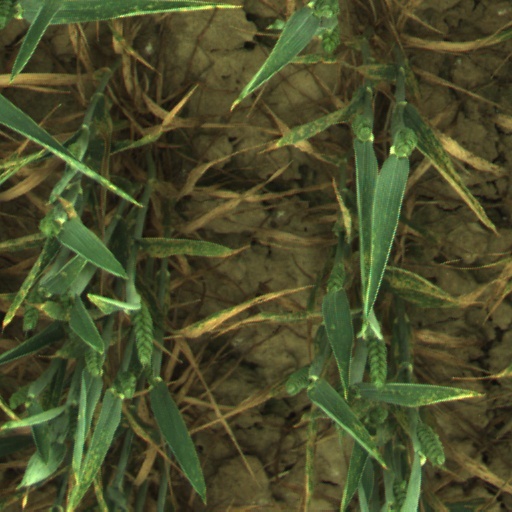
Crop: wheat